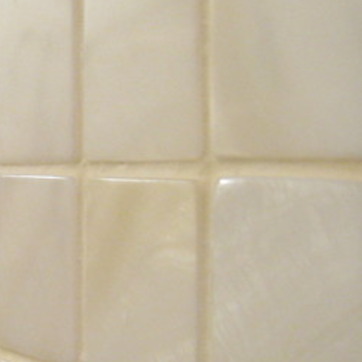
Material: tile